Misogyny in sports

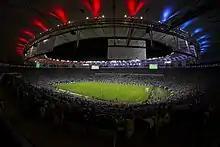
2014 World Cup Final between Germany and Argentina

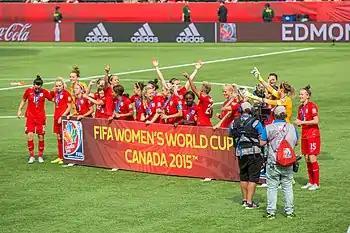
US Women's Team celebrating their World Cup win in 2015.

The Fédération Internationale de Football Association (FIFA) hosts an international soccer tournament every four years for both men and women. The next Women's World Cup is scheduled in 2027.